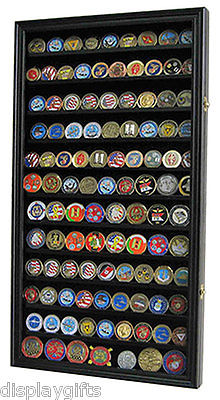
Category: cabinet